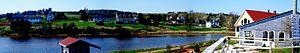
New Glasgow est une communauté située dans le Lot 23 au Comté de Queens dans la province canadienne de l'Île-du-Prince-Édouard, au sud de Cavendish.
La rivière Hunter, aussi connue comme rivière Clyde, est une rivière canadienne dans le comté de Queens sur l'Île-du-Prince-Édouard. La rivière coule vers le port de North Rustico.